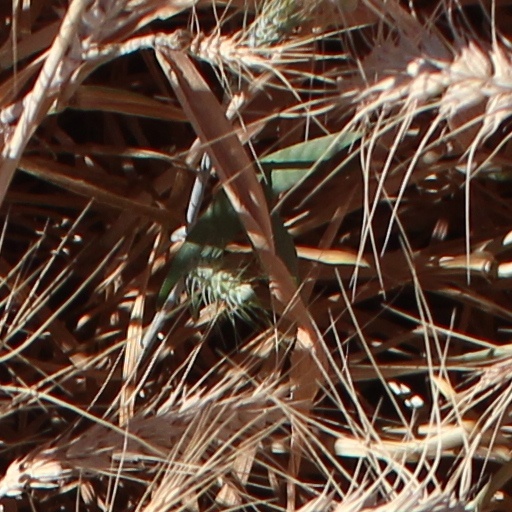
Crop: wheat